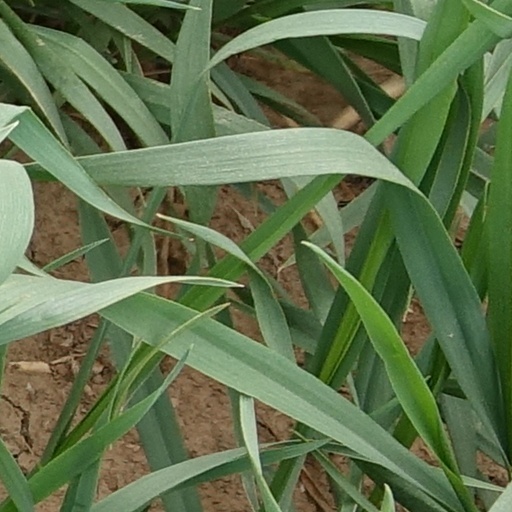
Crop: wheat